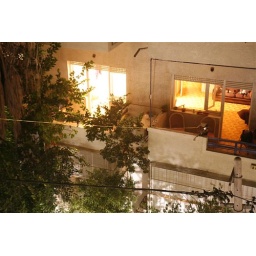
bound by the ties of paper cup phones-connected